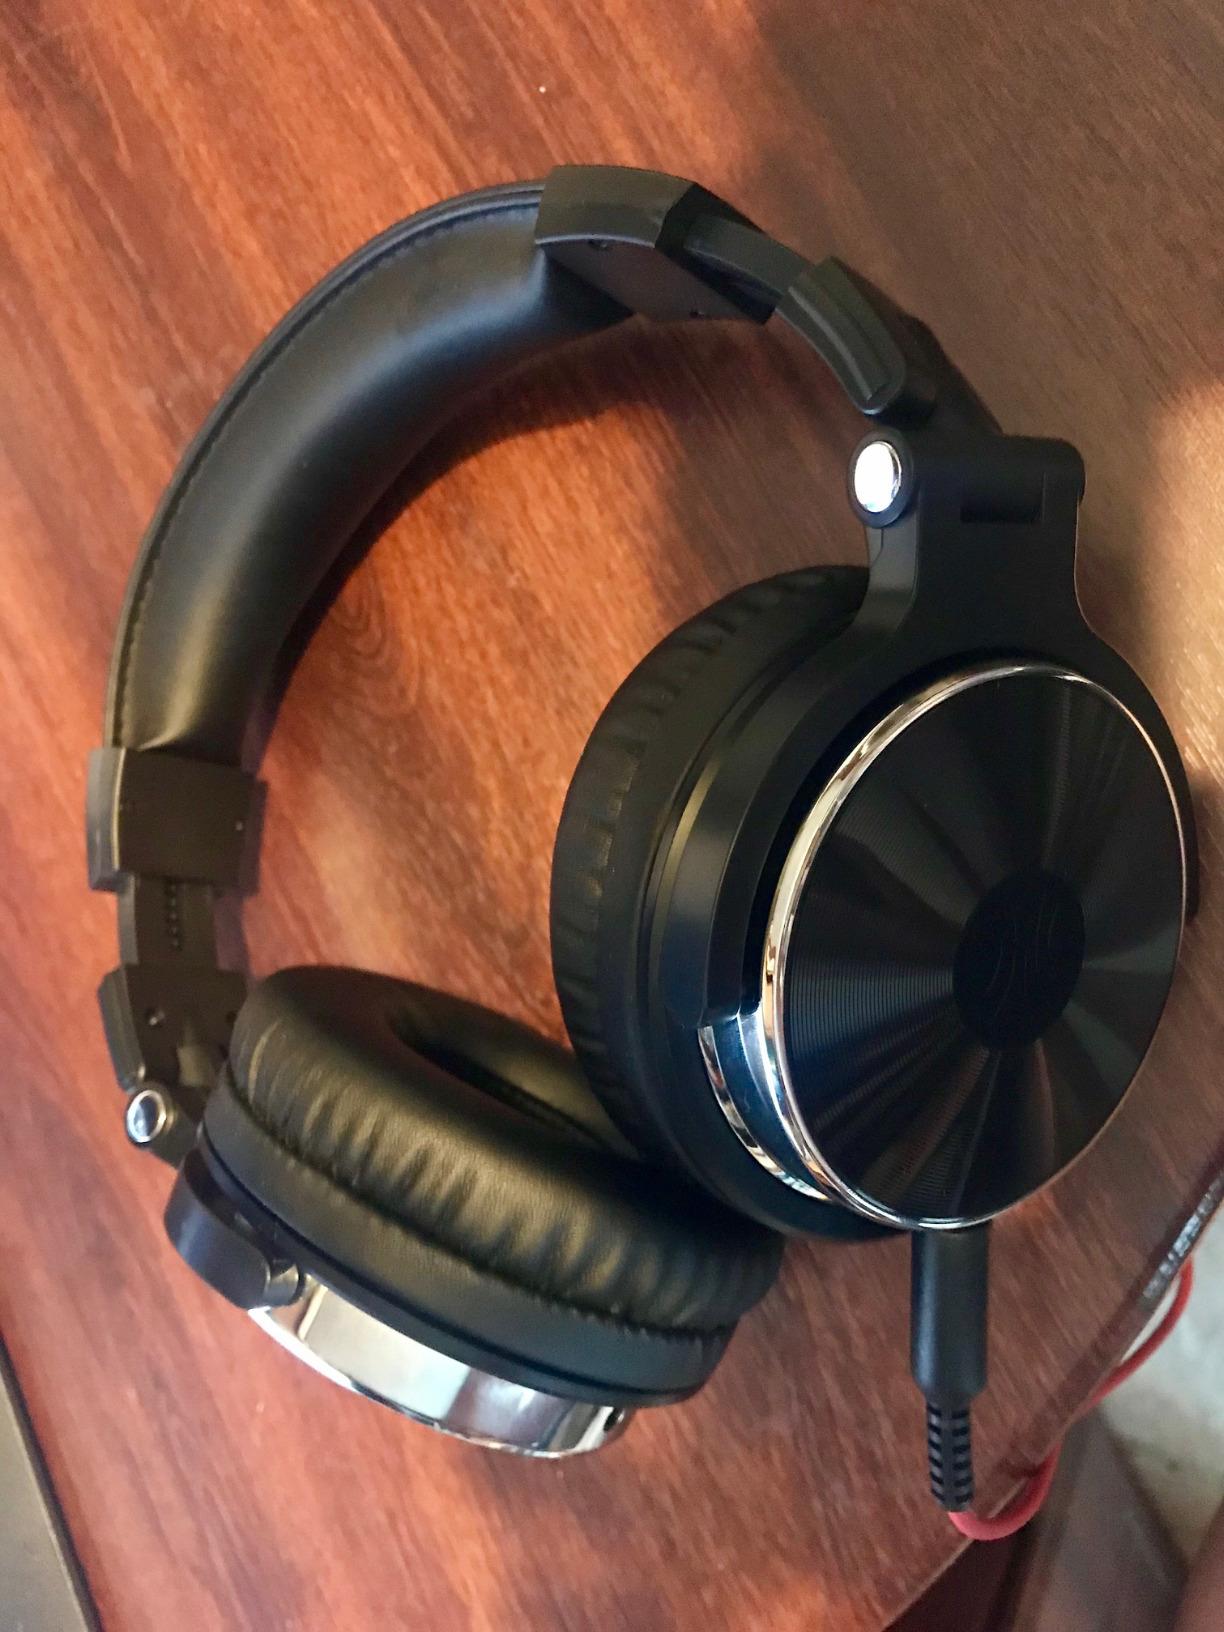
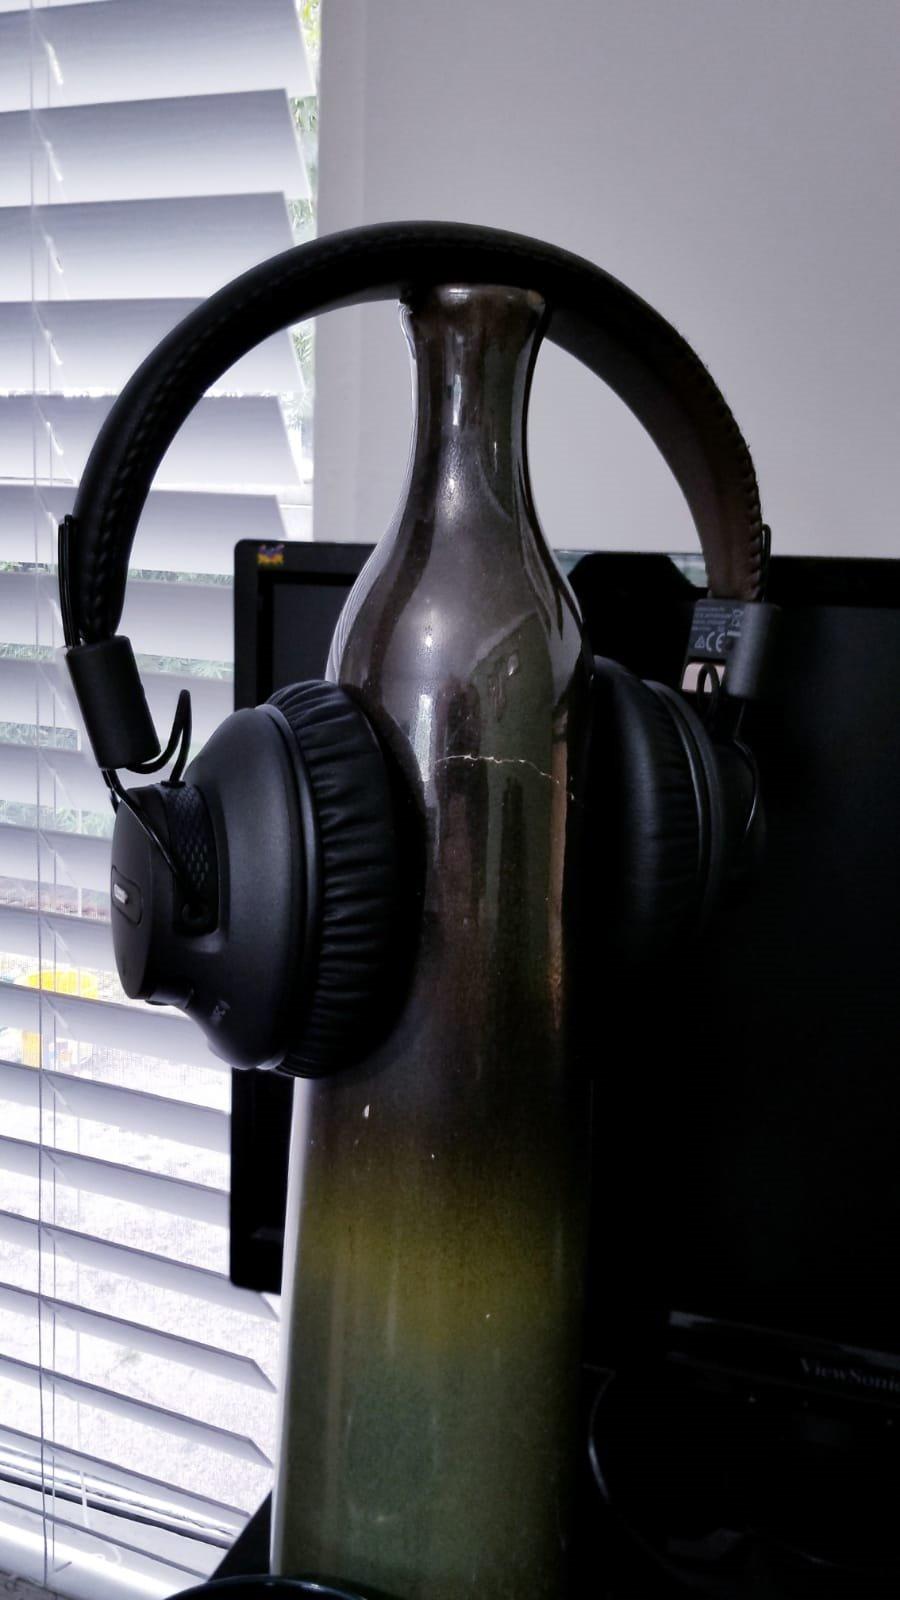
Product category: headphones
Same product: no